Matriarchy

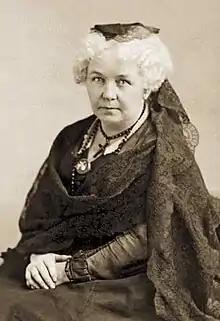
Elizabeth Stanton

A legendary matriarchy related by several writers was Amazon society. According to Phyllis Chesler, "in Amazon societies, women were ... mothers and their society's only political and religious leaders", as well as the only warriors and hunters; "queens were elected" and apparently "any woman could aspire to and achieve full human expression." Herodotus reported that the Sarmatians were descendants of Amazons and Scythians, and that their women observed their ancient maternal customs, "frequently hunting on horseback with their husbands; in war taking the field; and wearing the very same dress as the men". Moreover, said Herodotus, "no girl shall wed till she has killed a man in battle". Amazons came to play a role in Roman historiography. Julius Caesar spoke of the conquest of large parts of Asia by Semiramis and the Amazons. Although Strabo was sceptical about their historicity, the Amazons were taken as historical throughout late Antiquity. Several Church Fathers spoke of the Amazons as a real people. Medieval authors continued a tradition of locating the Amazons in the North, Adam of Bremen placing them at the Baltic Sea and Paulus Diaconus in the heart of Germania.